Question: Please indicate a possible affordance area of hammer that can be used for holding
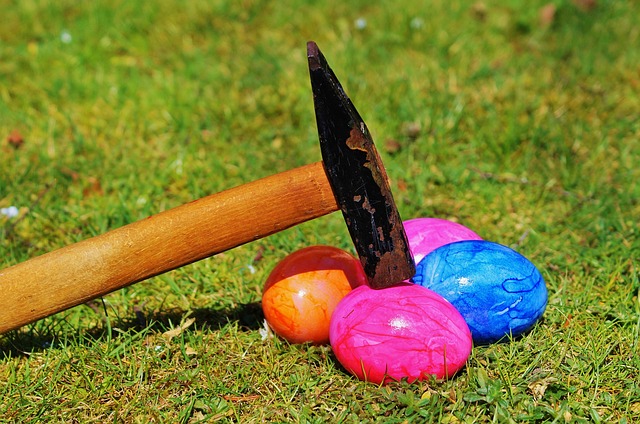
Answer: [0, 163, 342, 337]